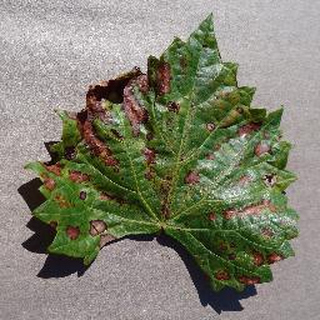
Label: grape_esca_black_measles